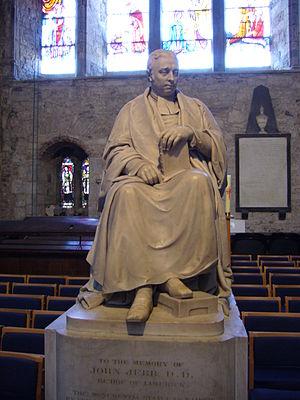
La statue de John Jebb, évèque de Limerick, dans la cathédrale St. Mary à Limerick en Irlande